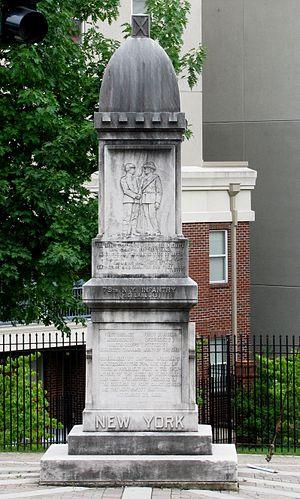
Le 79th New York Regiment ou 79th New York Volunteer Infantry a été créé initialement comme un régiment de la milice en 1859, composé principalement d'immigrants écossais.